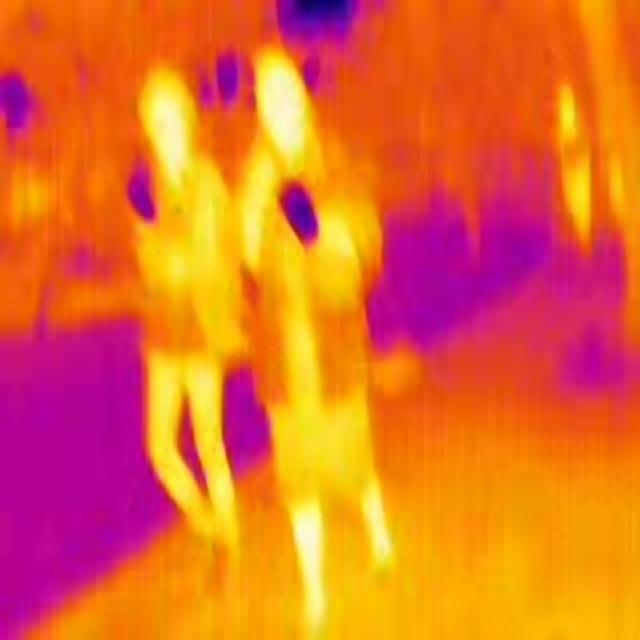
Detected objects:
label: person
label: person
label: person